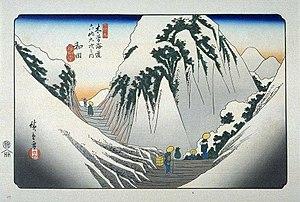
Wada-shuku était la vingt-huitième des soixante-neuf stations du Nakasendō. Elle se situe de nos jours dans la section Wada du bourg de Nagawa, dans le district de Chiisagata de la préfecture de Nagano au Japon.
Les Soixante-neuf Stations du Kiso Kaidō sont une série d'estampes japonaises ukiyo-e créées par Utagawa Hiroshige et Keisai Eisen entre 1834-1835 et 1842. Cette série représente l'ensemble des étapes de la grande route de Kiso Kaidō, allant d'Edo, où réside alors le shogun, à Kyōto, où réside l'empereur.